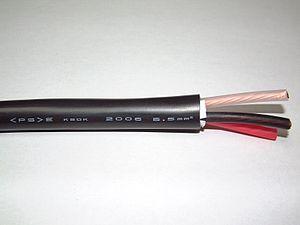
En électricité comme en électronique, un isolant électrique est une partie d'un composant ou un organe ayant pour fonction d'empêcher le passage de tout courant électrique entre deux parties conductrices soumises à une différence de potentiel électrique. Un isolant est constitué d'un matériau diélectrique qui possède peu de charges libres.